Tablet (pharmacy)

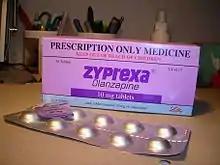
Olanzapine tablets

An orally disintegrating tablet or orodispersible tablet (ODT), is a drug dosage form available for a limited range of over-the-counter (OTC) and prescription medications.